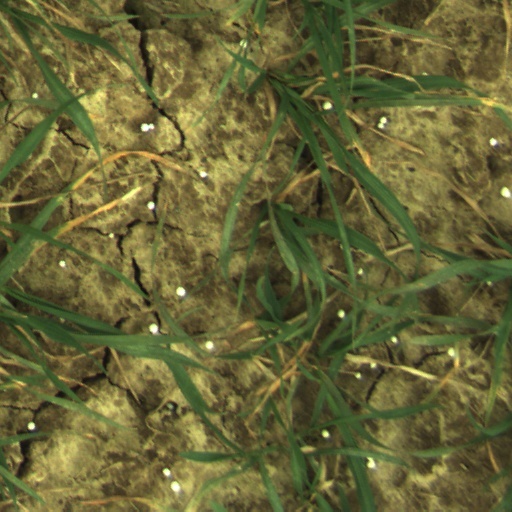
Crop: wheat